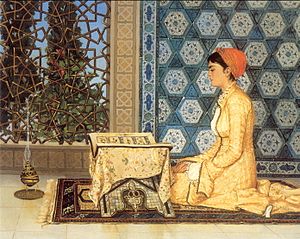
Islam og kvinder
Pige Recitere Qur'ān (Kuran Okuyan Kız), et maleri fra 1880, af den Osmanniske polyhistor Osman Hamdi Bey, hvis værker ofte viste kvinder, der deltager i pædagogiske aktiviteter.[1]
De erfaringer Muslimske kvinder har varierer meget inden for og mellem forskellige samfund. På samme tid er deres tilslutning til Islam en fælles faktor, der påvirker deres liv til et varierende grad og giver dem en fælles identitet, som kan tjene til at bygge bro over de store kulturelle, sociale og økonomiske forskelle mellem dem.